Nina Ananiashvili

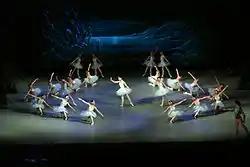
Ananiashvili as Odette in "Swan Lake".

She performed well in several competitions: in 1980 she won the Gold Medal in the junior group of the 10th International Ballet Competition in Varna, Bulgaria; in 1981 she and Andris Liepa won Grand Prix in the junior group of the 4th International Ballet Competition in Moscow (Andris Liepa received the Gold Medal there). In 1985 she won the Gold Medal in the senior group at the 5th International Ballet Competition in Moscow; in 1986 she and Andris Liepa were awarded the Grand Prix at the 3rd USA International Ballet Competition in Jackson, Mississippi, United States.